My Best Friend's Story

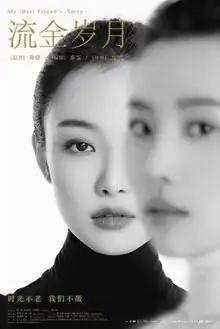
Promotional poster

My Best Friend's Story is a 2020 Chinese drama television series directed by Shen Yan and starring Ni Ni and Liu Shishi. It is adapted from the novel "The Golden Years" (流金岁月) written by Yi Shu. The series follows the story of friendship between two stunningly beautiful women who forged a close bond when they were still young. They supported each other through thick and thin. The series airs on CCTV-8 and iQIYI starting from December 28, 2020 to January 15, 2021.